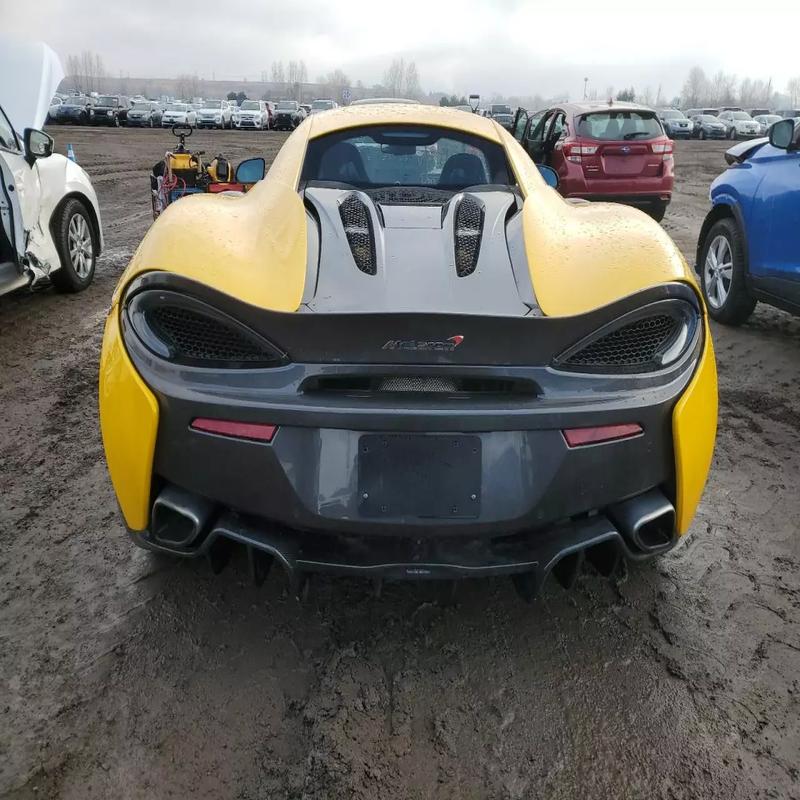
Aucun dommage détecté.
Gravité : aucun